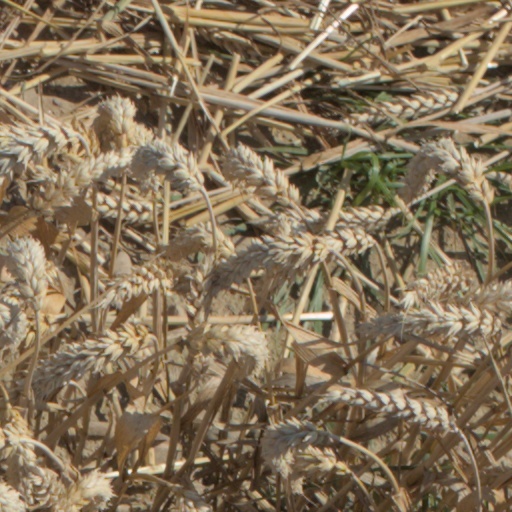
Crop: wheat